Micronesian megapode

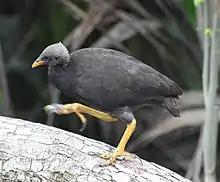
Micronesian megapode on the island of Sarigan.

The Micronesian megapode or Micronesian scrubfowl (Megapodius laperouse) is a megapode which inhabits islands of the Western Pacific Ocean.